Venezuelan troupial

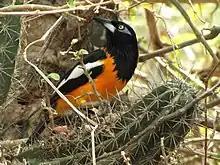
A Venezuelan troupial in cactus shrubs

Venezuelan troupial inhabit dry areas like woodlands, gallery forest, dry scrub, plains, and open savanna, where they mainly forage for fruits of the giant cactus, which make up their entire diet while in season. However, they also consume other fruits, such as mangoes, sapodillas, papaya, soursop, dates and malpighia cherries. They have also been known to eat the juvenile birds and unhatched eggs of the nests they attack.